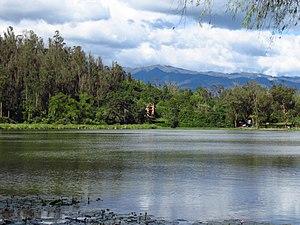
Ubaque est une municipalité située dans le département de Cundinamarca, en Colombie.